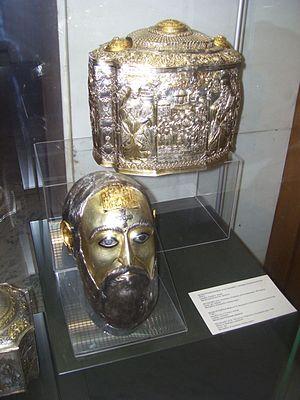
Dionysios ou Denys Iᵉʳ de Constantinople fut patriarche de Constantinople de 1467 à 1471 puis de 1488 à 1490.